Digital Education Revolution

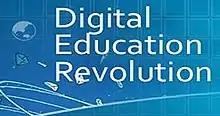
DER logo

The Digital Education Revolution (DER) was an Australian government–funded educational reform program, promised by then prime minister of Australia Kevin Rudd during the launch of his 2007 Australian federal election campaign in Brisbane. It was officially launched in late 2008, with the first deployments announced by then Deputy Prime Minister of Australia and Minister for Education, Employment and Workplace Relations, Julia Gillard and then New South Wales counterpart, Verity Firth. The first deployment took place at Fairvale High School in August that year.